Springs, South Africa

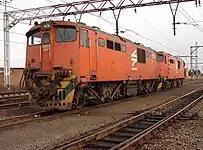
Transnet Freight Rail Station, Welgedag, Springs

Springs has a well developed CBD with a couple of highrise office buildings such as the 18-story Checktown building housing the regional office of Telkom for Gauteng and head office for the trading section and Marketing of Telkom, the 12-story Standard Bank building which has been standing empty for a number of years, the 14-story Nongai building that is undergoing restoration and the 13-story Seedfam Towers and also a 14-story Everest Apartment complex.